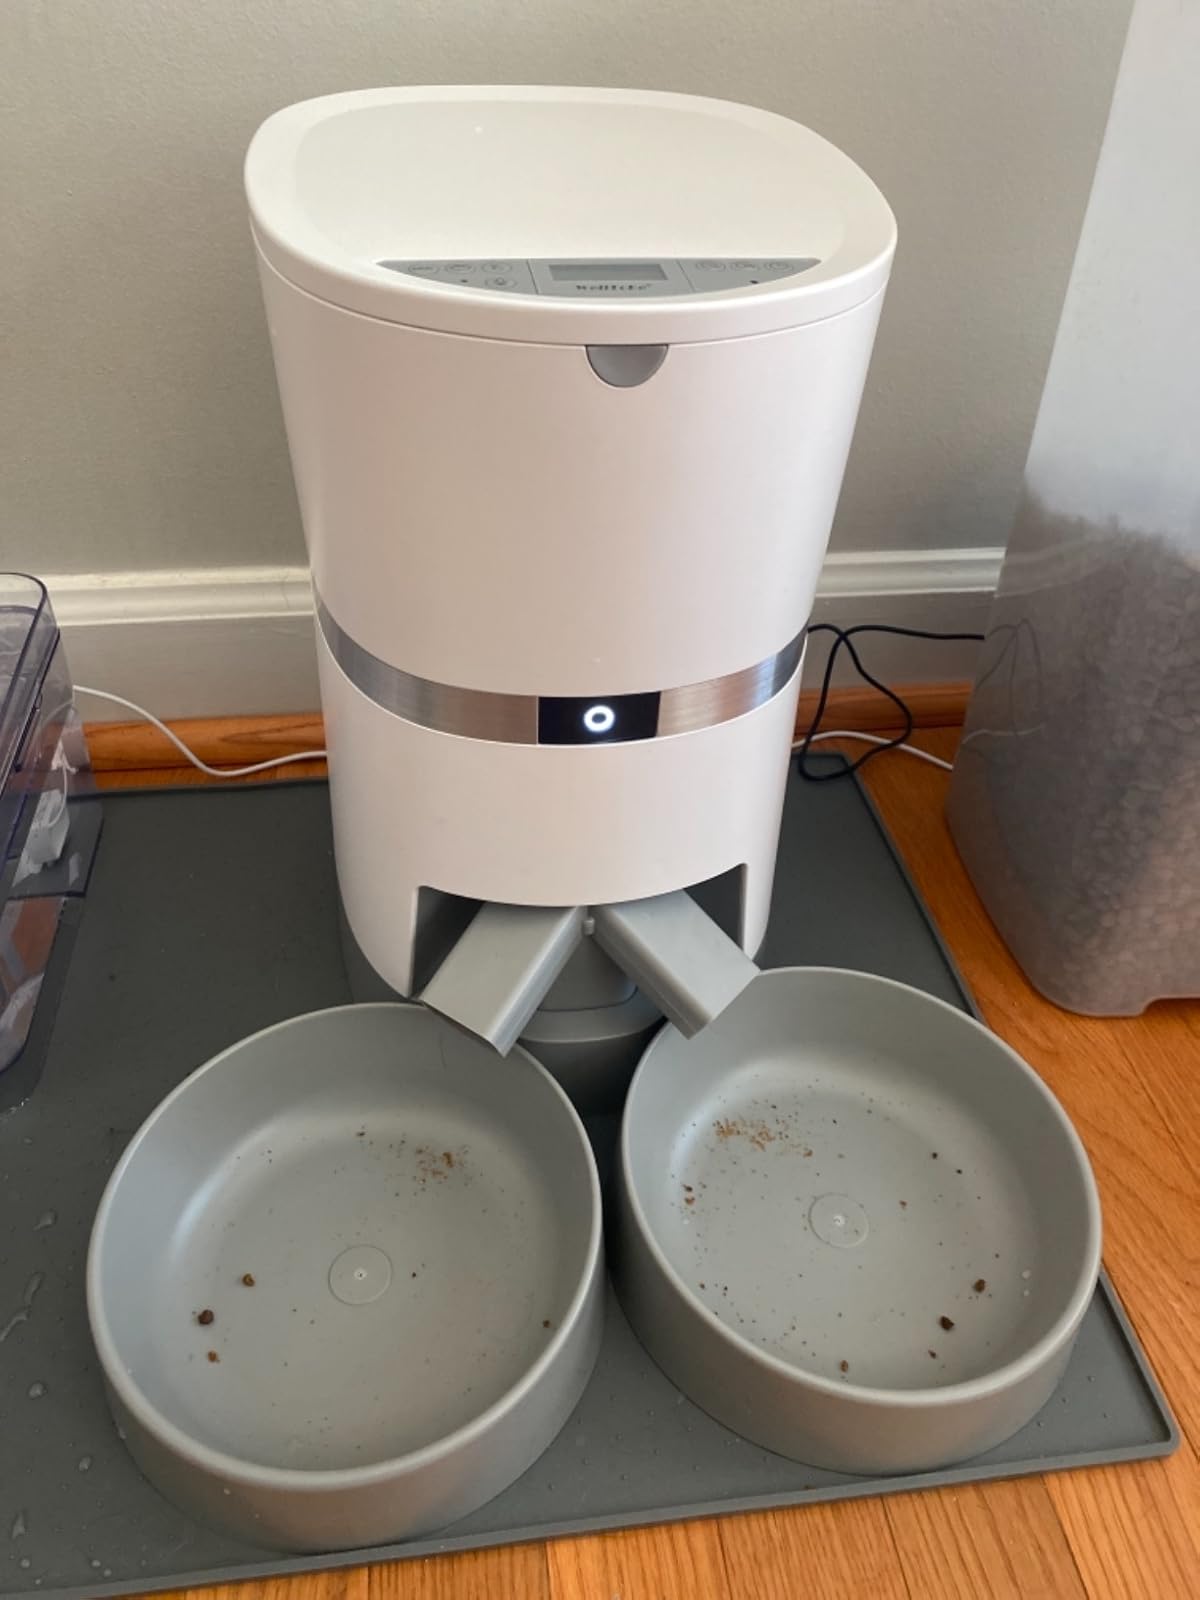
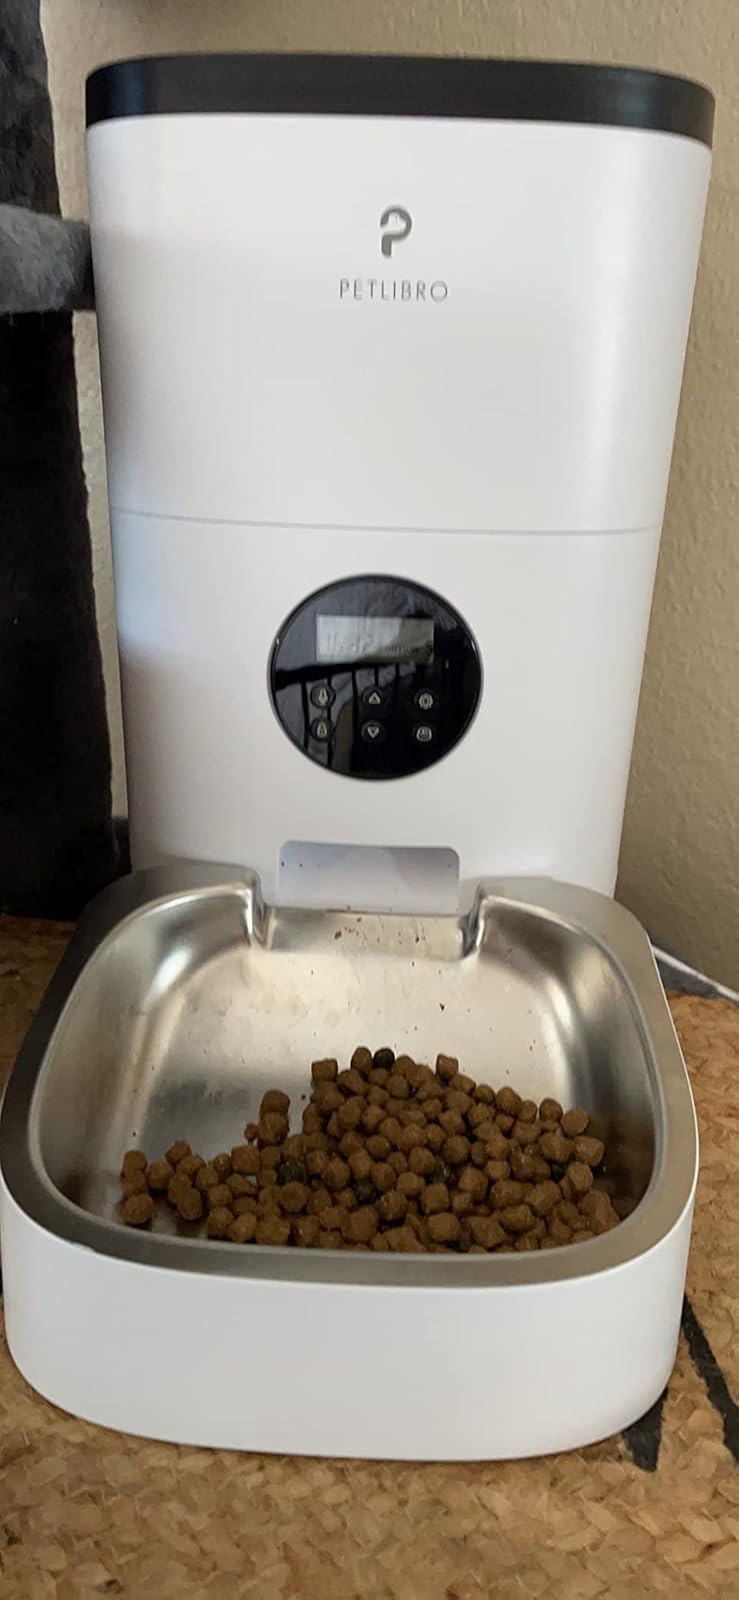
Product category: items_feeder
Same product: no